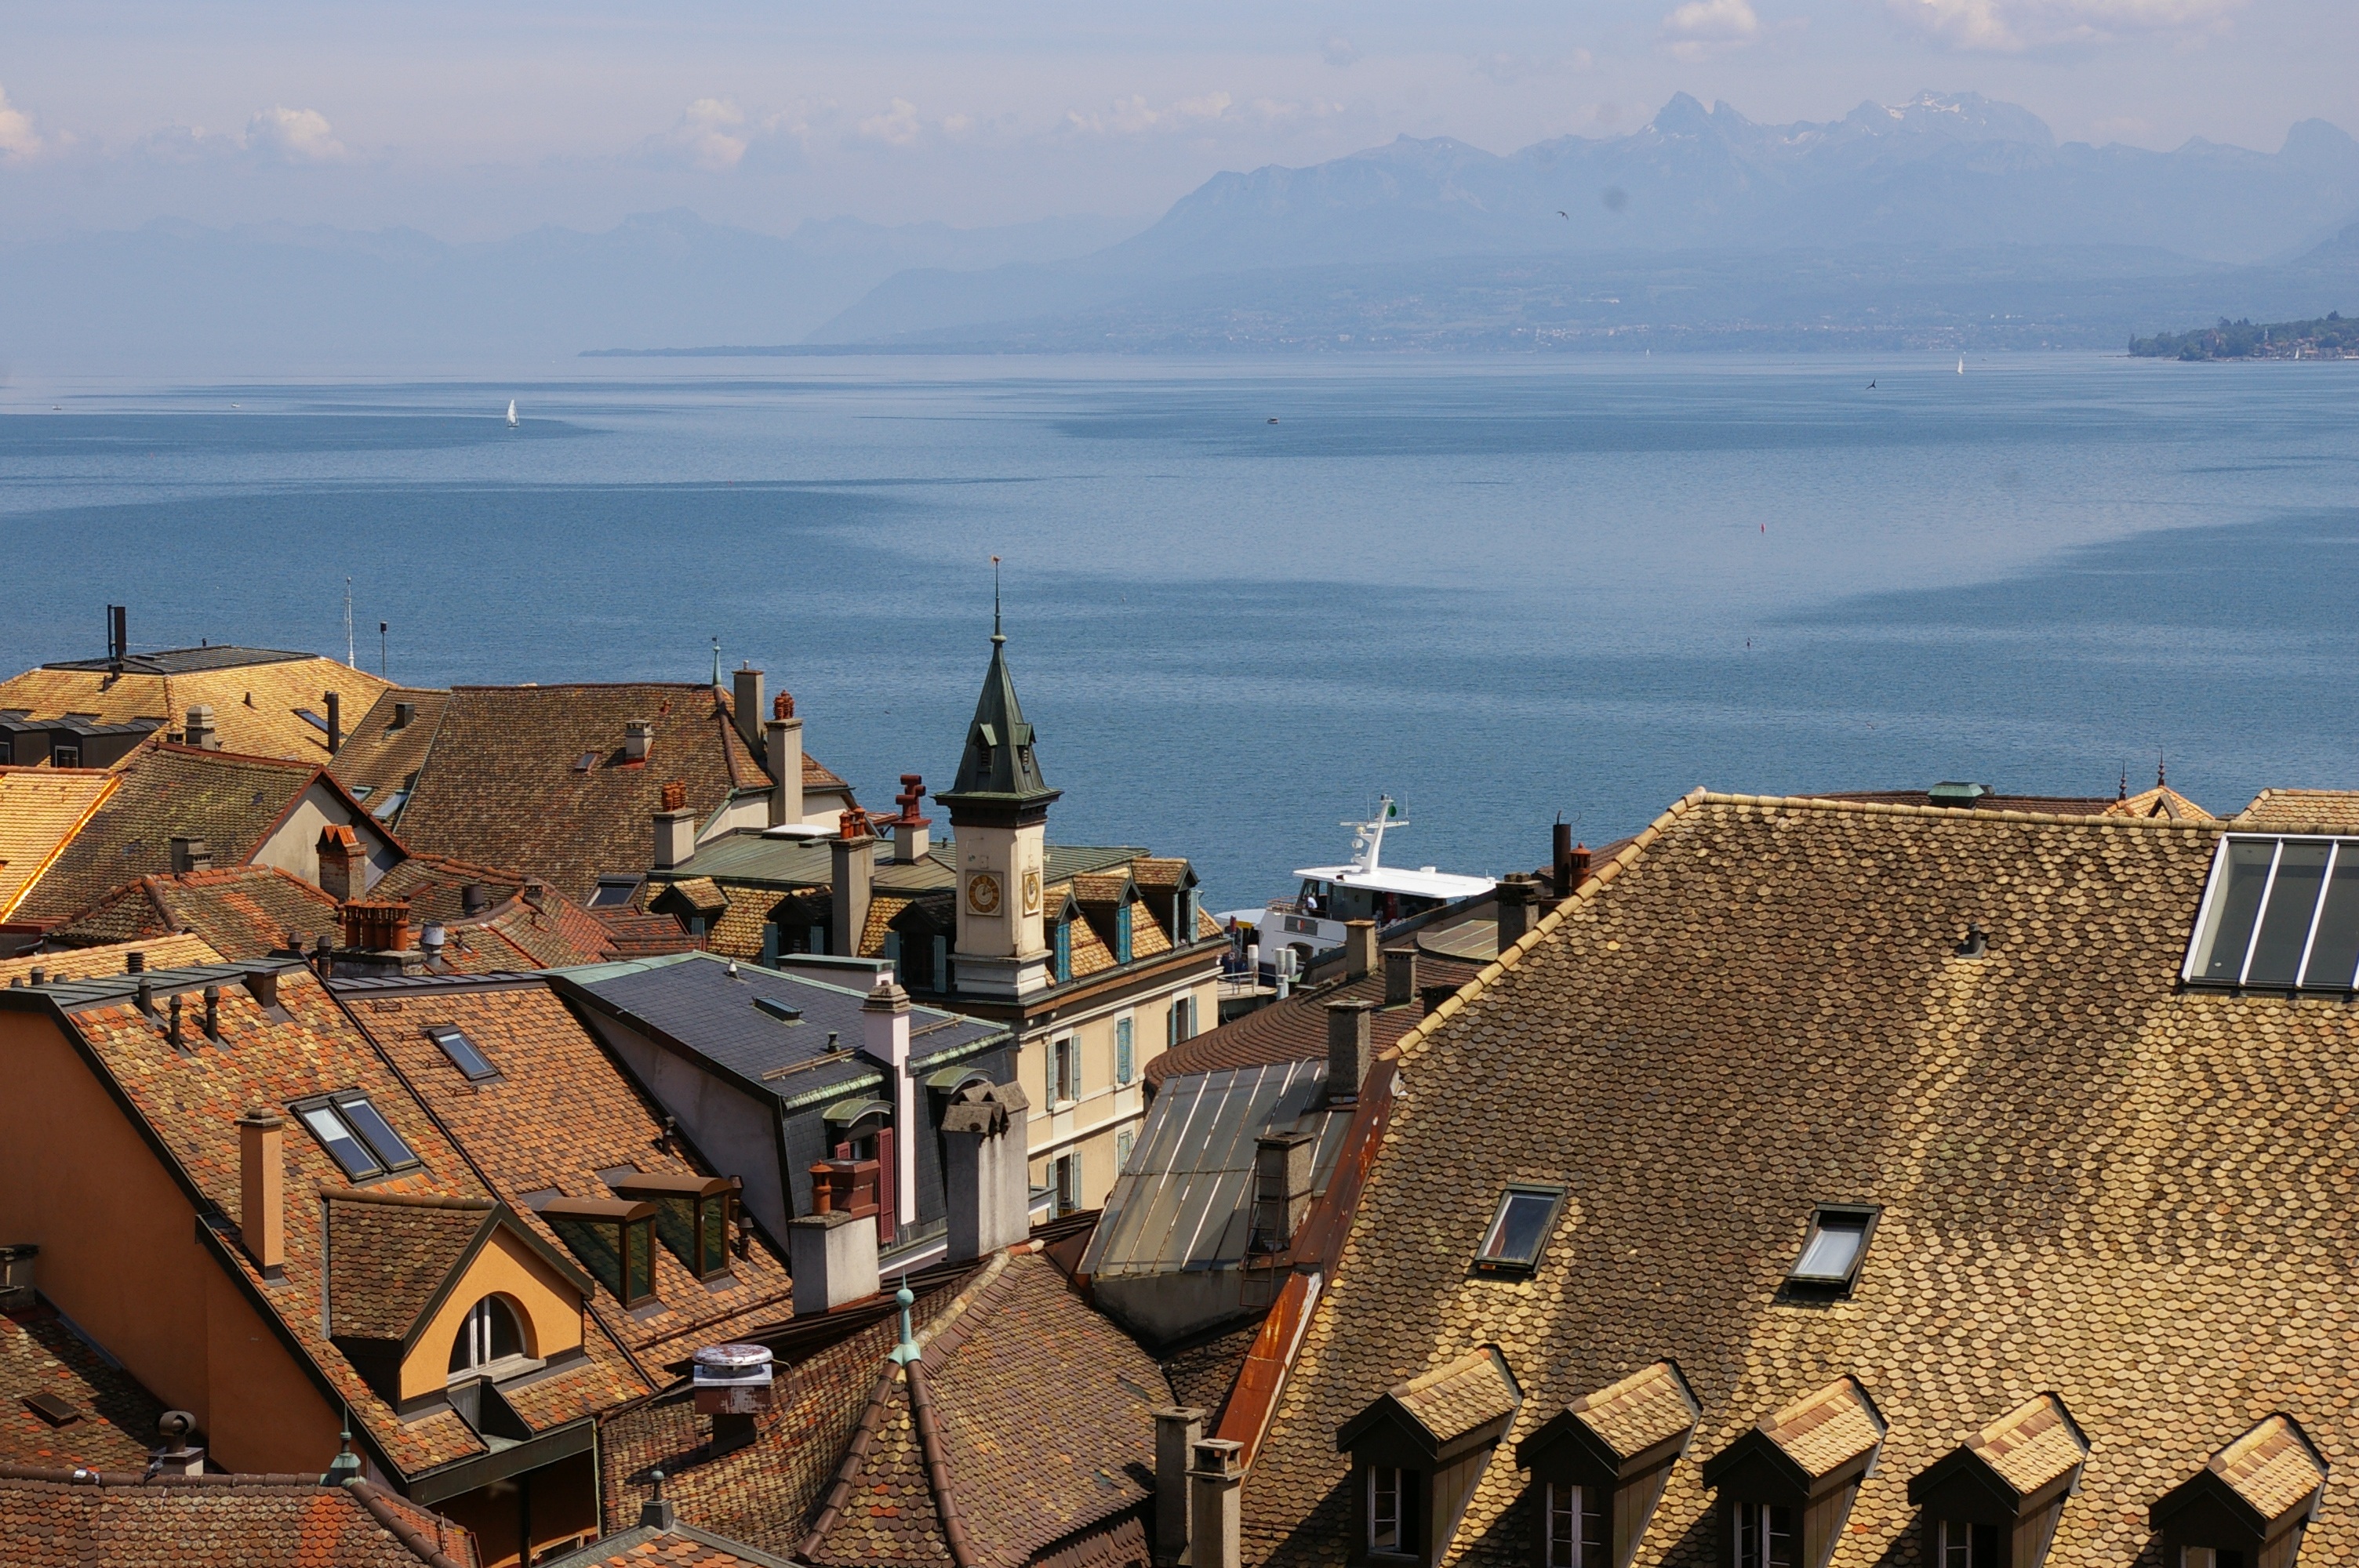
sea, coast, water, lake, town, vacation, travel, tower, castle, fortification, tourism, terrain, lakeside, lac, switzerland, lakefront, geneva, leman, nyon